Legazpi station

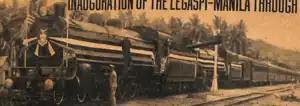
The Manila Railroad celebrated the first Manila–Legazpi "Bicol Express" on May 8, 1938.

Legazpi was opened in November 1914 as part of the Legazpi Division Line from Tabaco, Albay to Iriga, Camarines Sur. The pebbled station building was built in 1939 after the completion of the Manila-Legazpi Line.